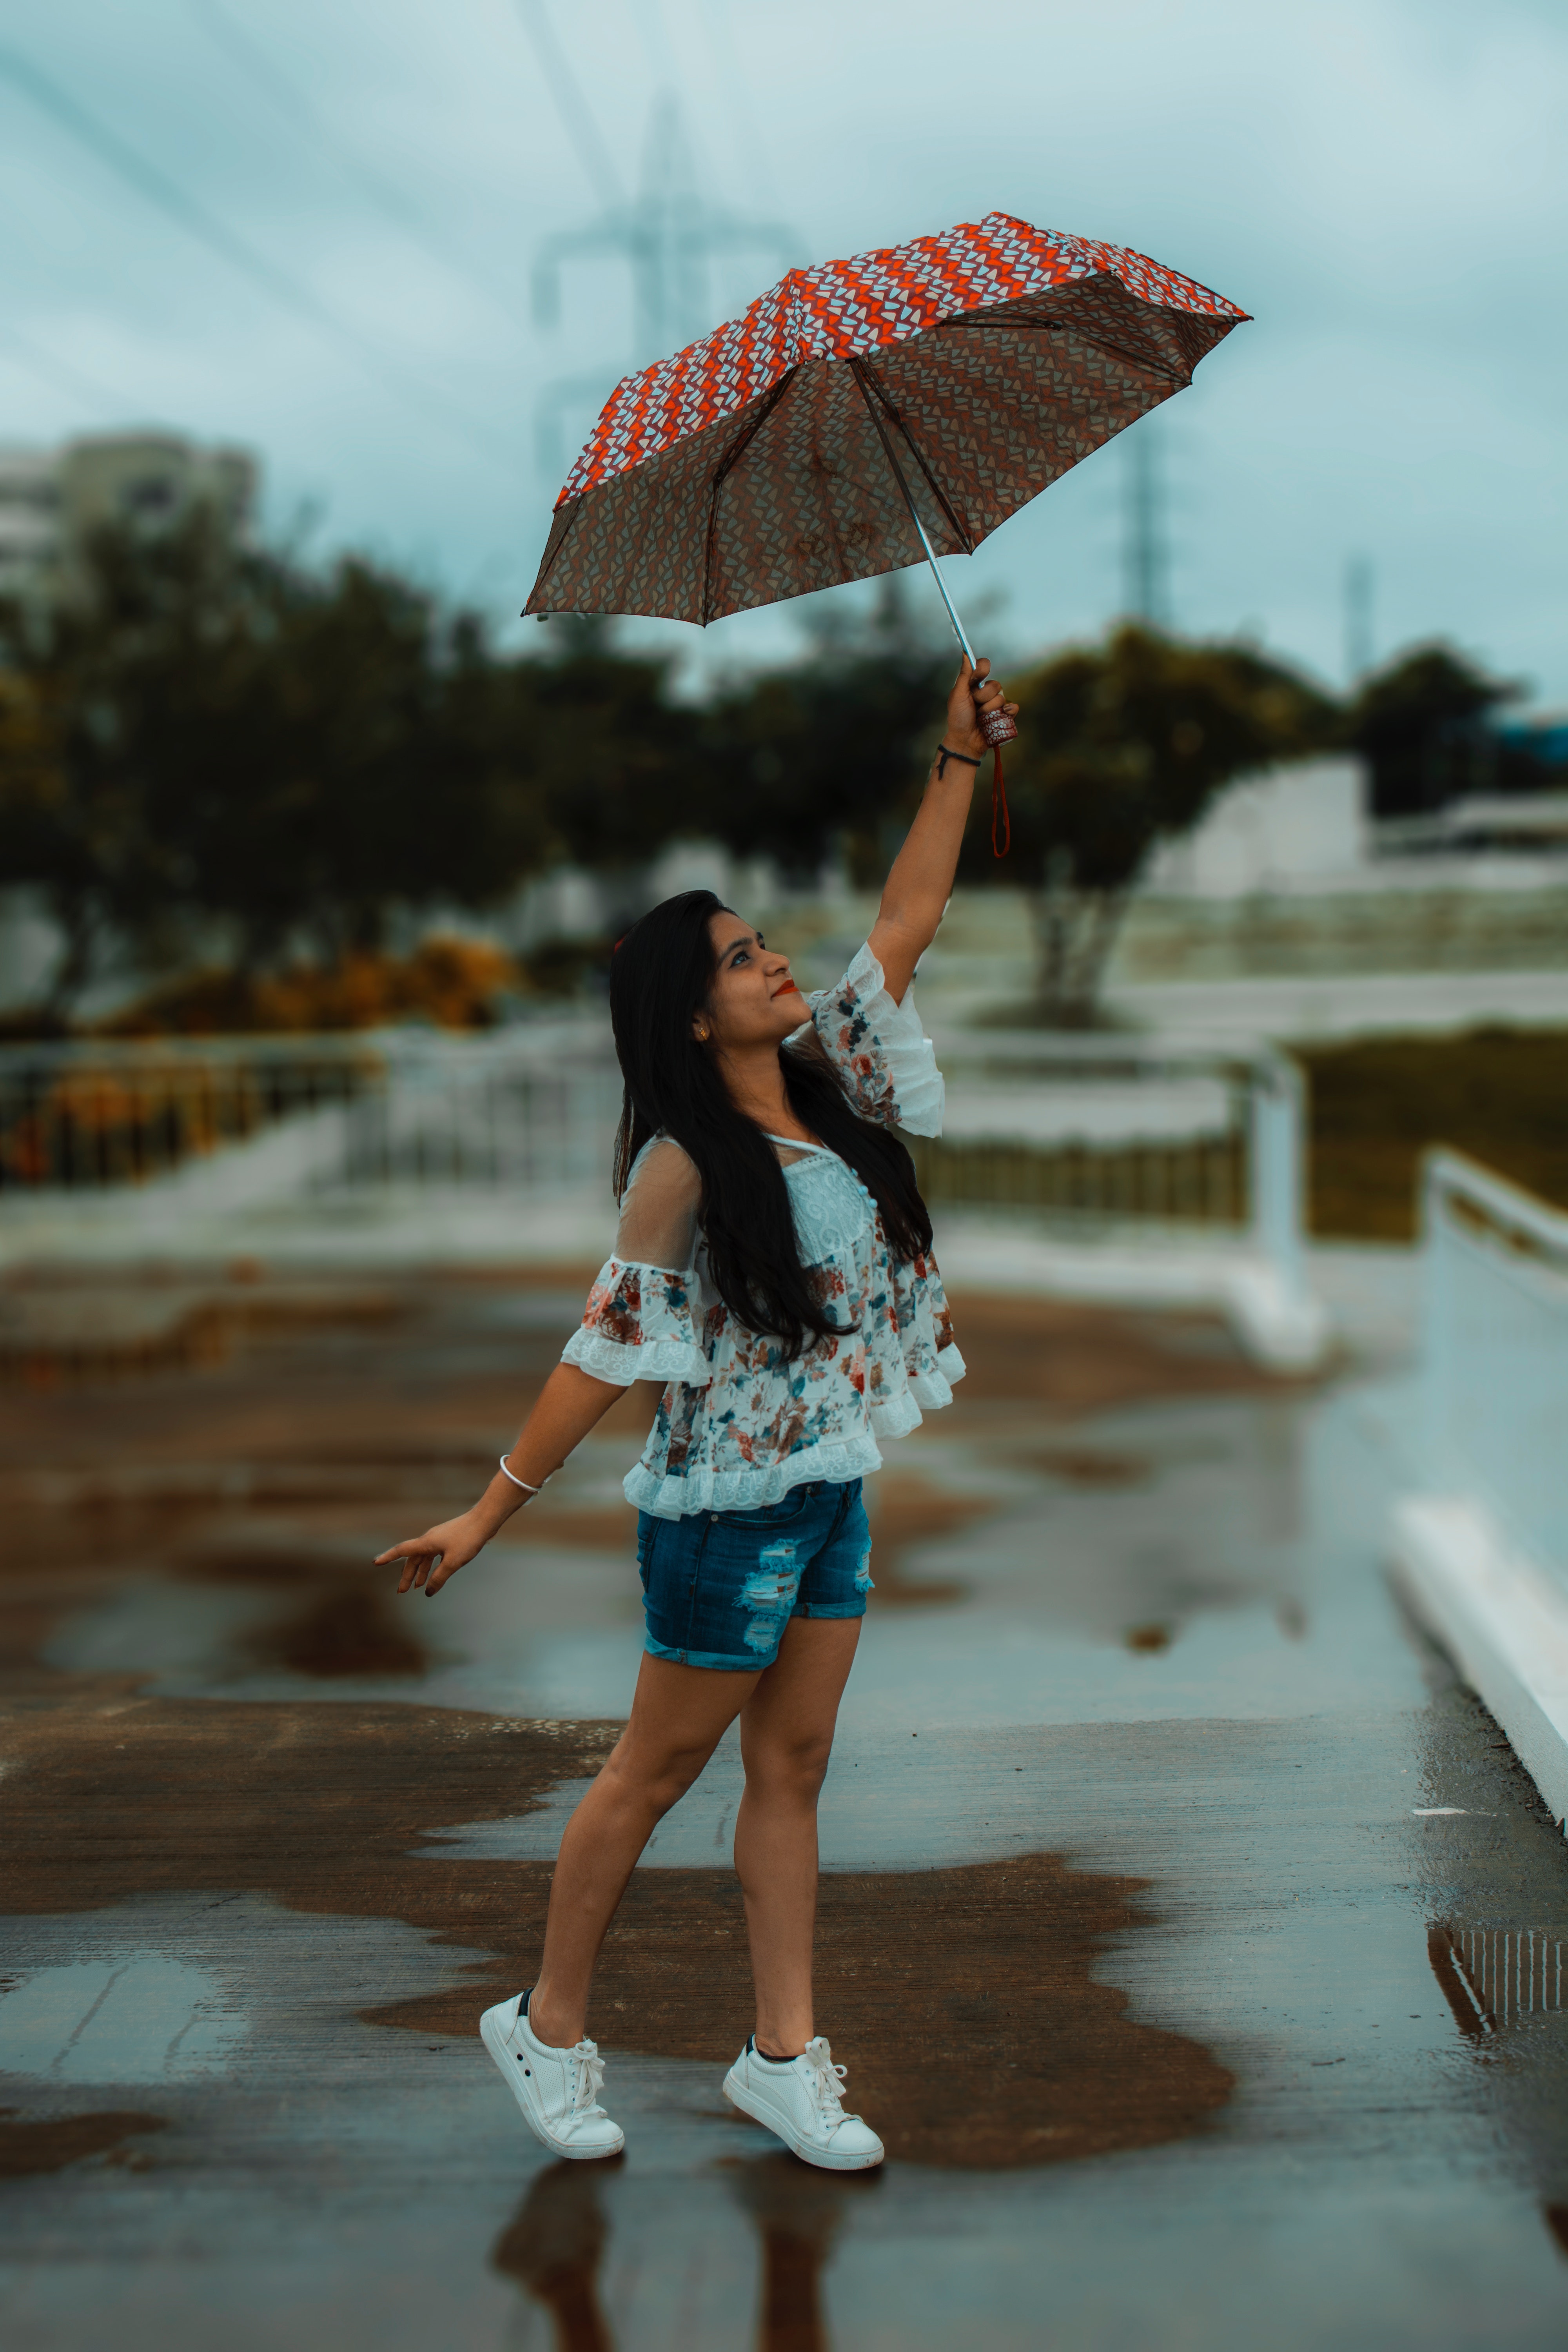
umbrella, water, snapshot, summer, sky, reflection, fashion accessory, photography, fun, vacation, rain, leisure, smile, tourism, wind